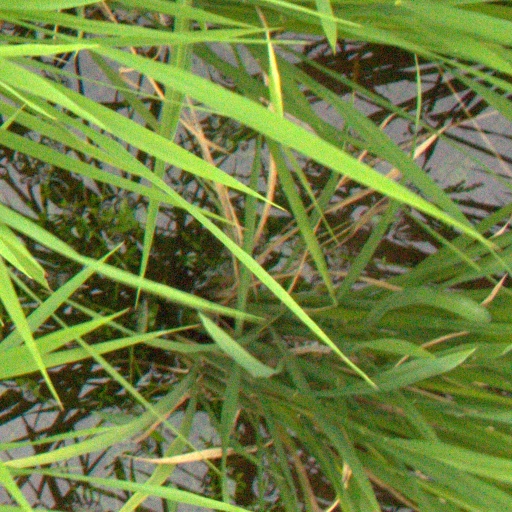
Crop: rice